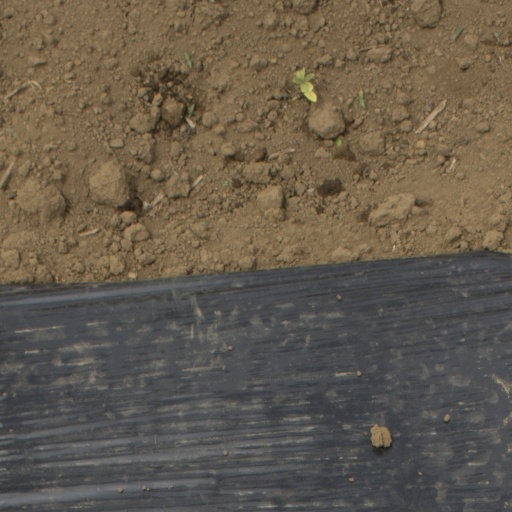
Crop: Jerusalem artichoke